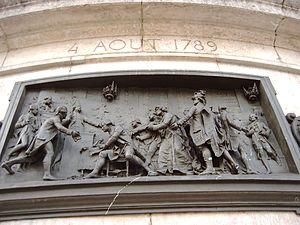
Nuit du 4 août, abolition des privilèges